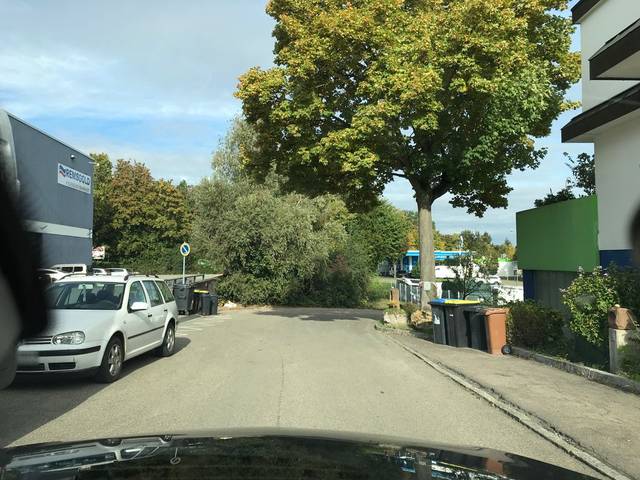
Region: Germany
Coordinates: 48.824, 9.321